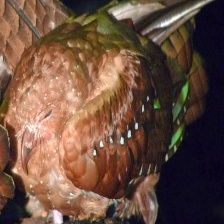
Species: OILBIRD
Scientific name: STEATORNIS CARIPENSIS